Srigala Item

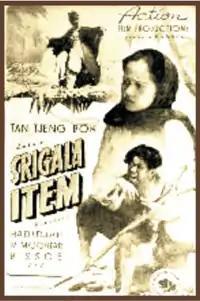
Poster

Srigala Item (Indonesian for "Black Wolf", also advertised with the Dutch title De Zwarte Wolf) is a 1941 film from the Dutch East Indies that was directed by Tan Tjoei Hock and produced by The Teng Chun for Action Film. Starring Hadidjah, Mohamad Mochtar, and Tan Tjeng Bok, the film's plot – inspired by Zorro – follows a young man who became a masked vigilante to take revenge against his conniving uncle. "Srigala Item" was a commercial success, which Misbach Yusa Biran credits to the plot's use for escapism. A copy of the black-and-white film, which featured "kroncong" music, is stored at Sinematek Indonesia.